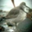
Label: bird